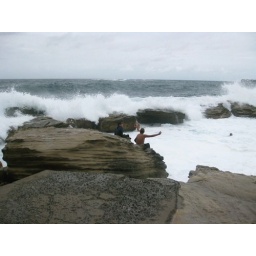
Note small boy in water